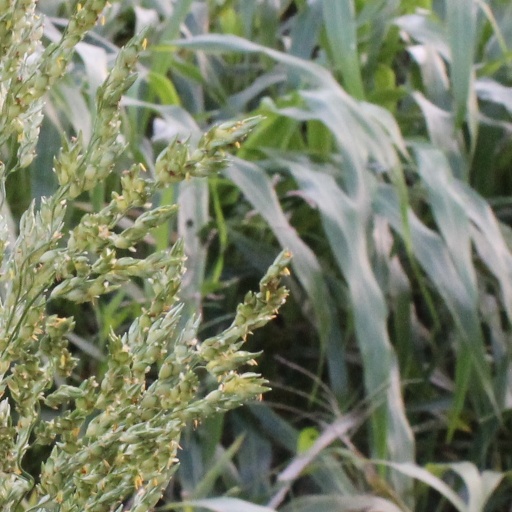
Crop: sorghum